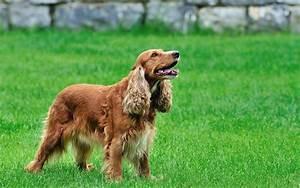
dog